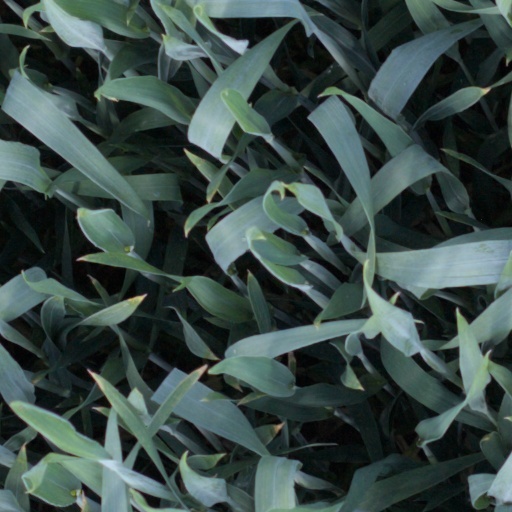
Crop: wheat